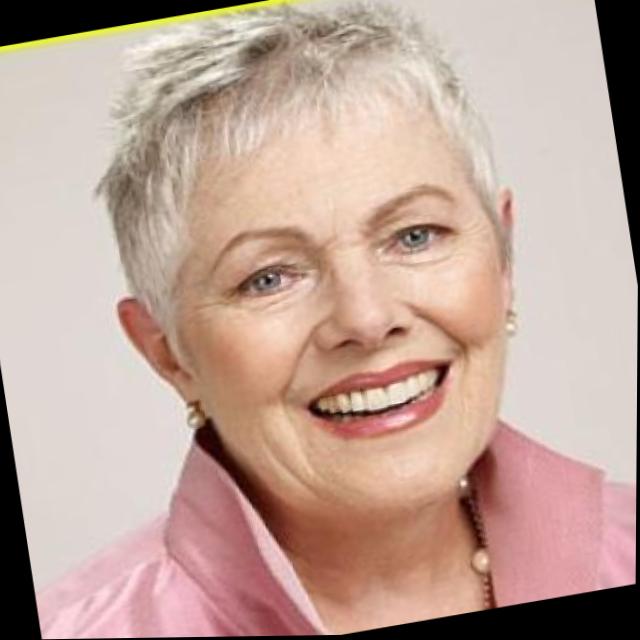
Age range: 65+